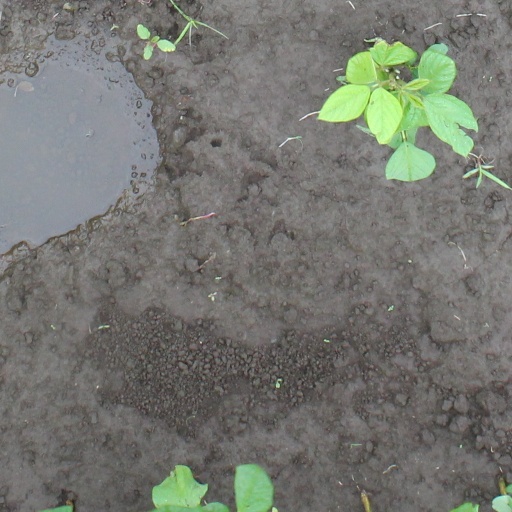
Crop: soybean